The Cork Museum

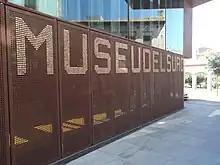
The Cork Museum in Palafrugell

The Cork Museum of Palafrugell, Spain, is a museum about the cork industry in Catalonia. Founded in 1972, the Cork Museum is part of the Costa Brava Museum Network and the Network of Local Museums of Catalonia in Girona.